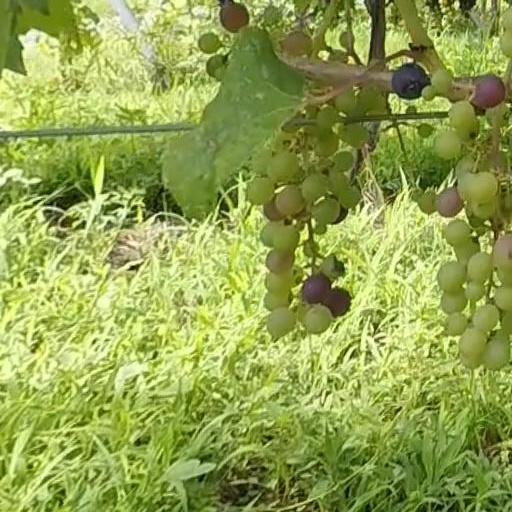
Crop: grape